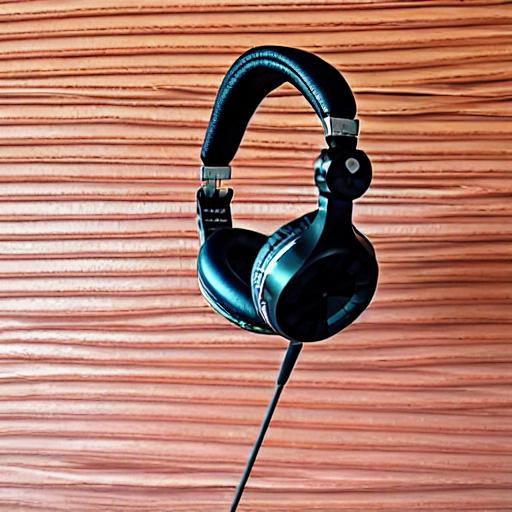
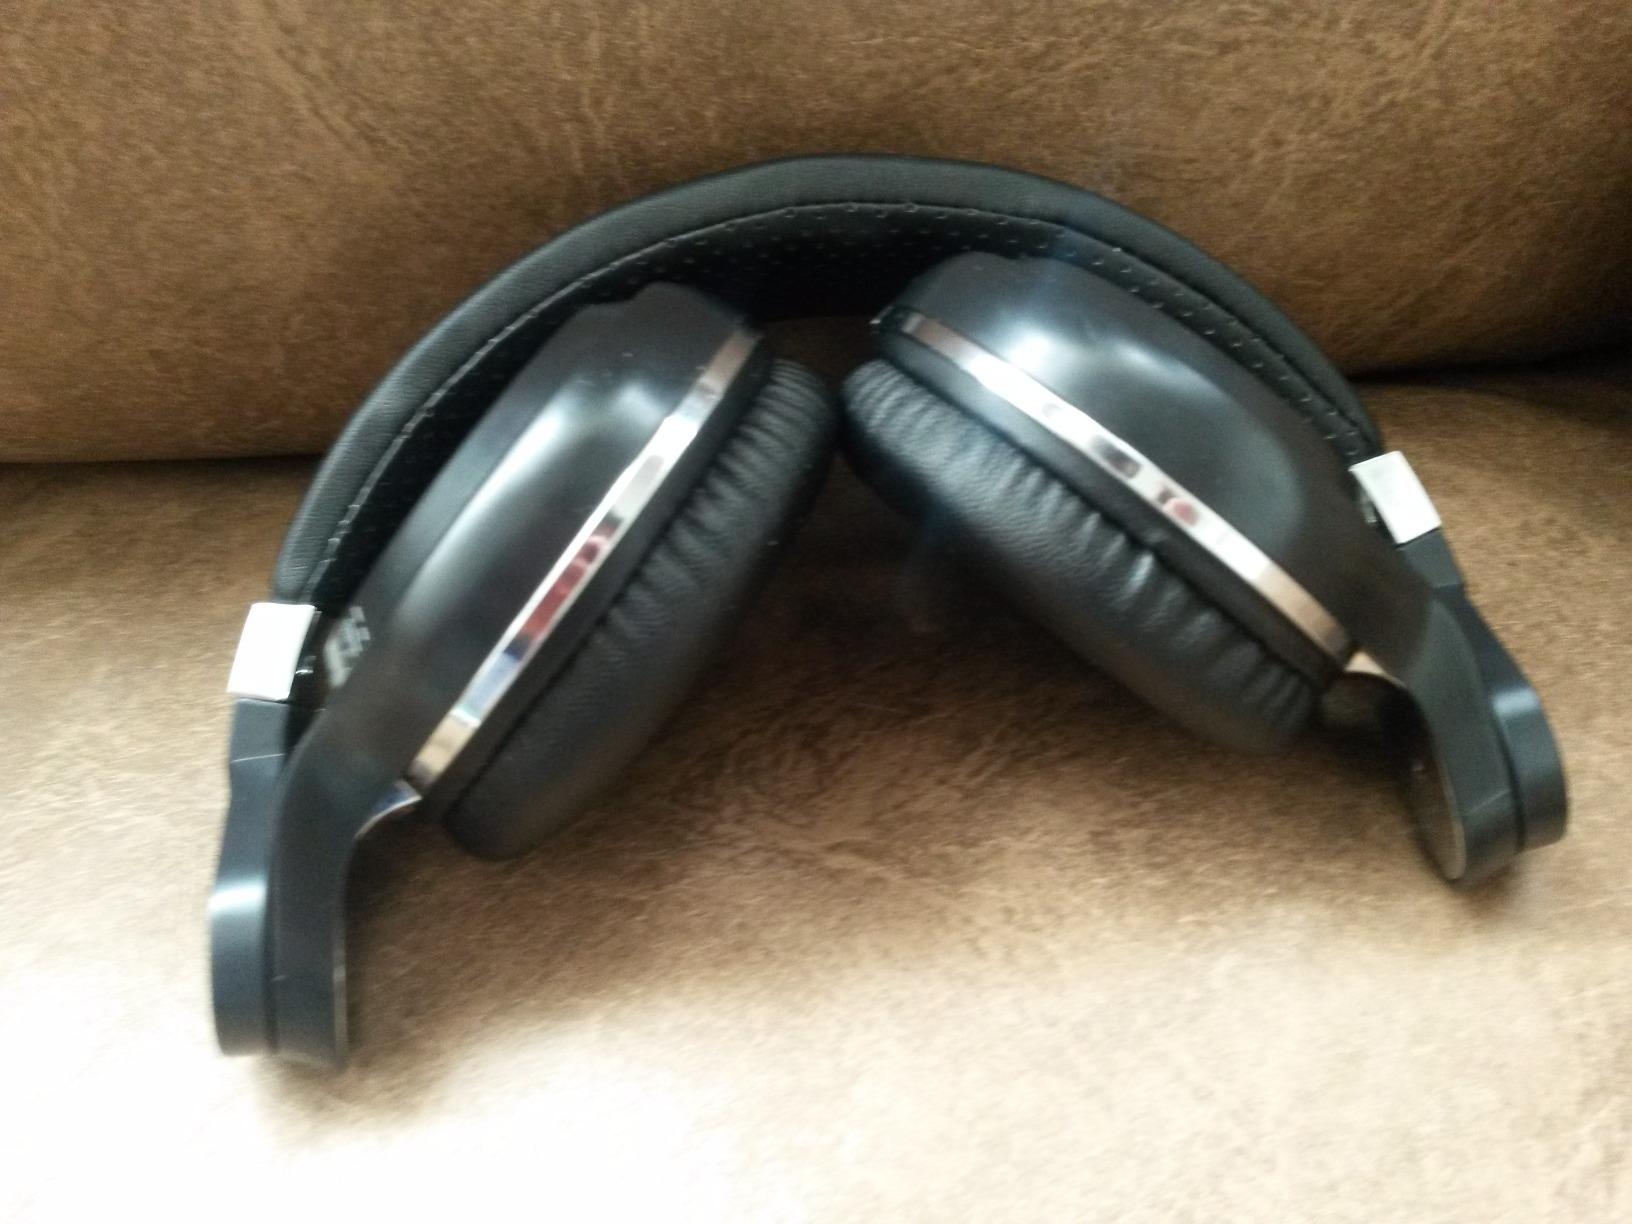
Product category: headphones
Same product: no